Dabo Swinney

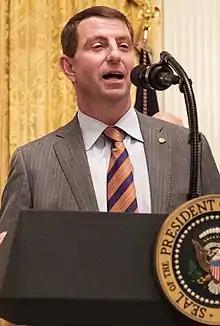
Swinney in 2019

William Christopher "Dabo" Swinney (born November 20, 1969) is an American college football coach, currently serving as the head football coach at Clemson University. Swinney took over as head coach of the Clemson Tigers seven games into the 2008 season, following the resignation of Tommy Bowden. Swinney's team won national championships in 2016 and 2018. His 2018 Clemson Tigers have often been considered one of the greatest college football teams of all time. He is the winningest head coach in Clemson football history and ACC football history.